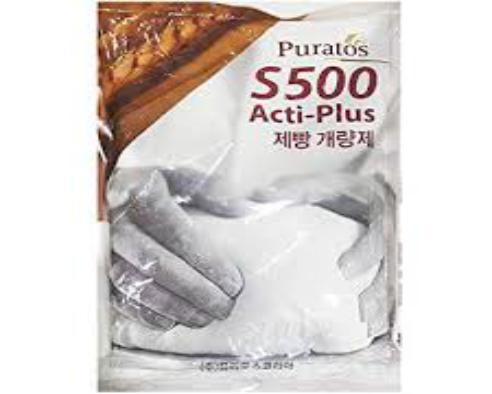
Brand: ActiPlus
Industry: Necessities